Mark Evanier

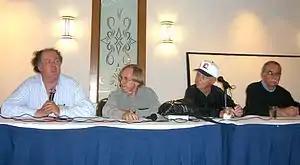
Evanier speaking on a panel about Jack Kirby with (from left to right) Roy Thomas, Joe Sinnott and Stan Goldberg, at the Big Apple Con in Manhattan, November 15, 2008

After leaving "Kotter" in 1977 and amicably ending his partnership with Palumbo, Evanier wrote for and eventually ran the Hanna-Barbera comic book division. He also wrote a number of variety shows and specials, and he began writing for animated cartoon shows, including "Scooby-Doo and Scrappy-Doo", "The Plastic Man Comedy/Adventure Show", "Thundarr the Barbarian", "The ABC Weekend Special", "Yogi Bear's All Star Comedy Christmas Caper", "Richie Rich", "The Wuzzles", and "Dungeons & Dragons". He is most noted in animation for his work on "Garfield and Friends", a seven-season series for which Evanier wrote or co-wrote nearly every episode and acted as voice recording director. Since 2008, Evanier has been the co-writer and voice director of "The Garfield Show", which won a Daytime Emmy Award for Outstanding Performer in an Animated Program for June Foray.